Memorial Hall for the U.S. Airmen Killed In Action During World War II

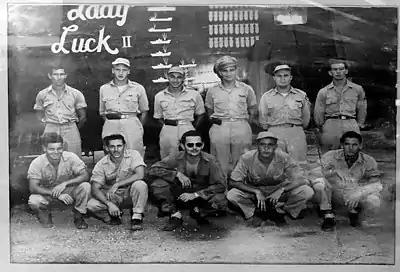
Air Crew of the Lucky Lady II

If not for the selfless efforts and humanity of Kim Deok-hyeon, these courageous airmen probably would have been lost to time.